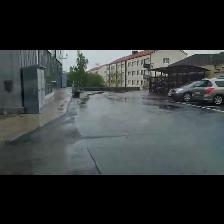
Label: NonHuman